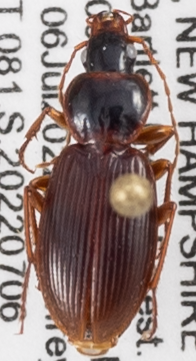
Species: Synuchus impunctatus
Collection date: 2022-07-06
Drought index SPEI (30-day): -1.376
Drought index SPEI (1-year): -0.692
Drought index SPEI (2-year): -1.28